Wonders of the Solar System

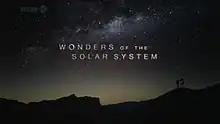

Wonders of the Solar System is a 2010 television series co-produced by the BBC and Science Channel, and hosted by physicist Brian Cox. "Wonders of the Solar System" was first broadcast in the United Kingdom on BBC Two on 7 March 2010. The series comprises five episodes, each of which focuses on an aspect of the Solar System and features a 'wonder' relevant to the theme. The series was described as one of the most successful to appear on BBC Two in recent years. An accompanying book with the same name was also published.